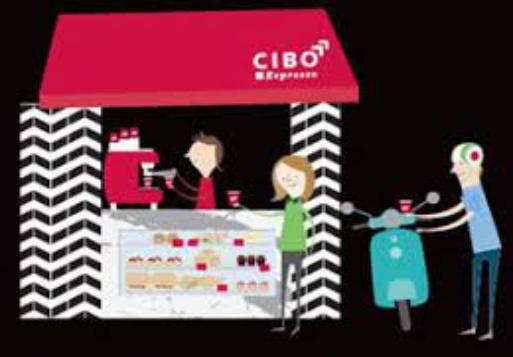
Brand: Cibo Espresso
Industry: Food